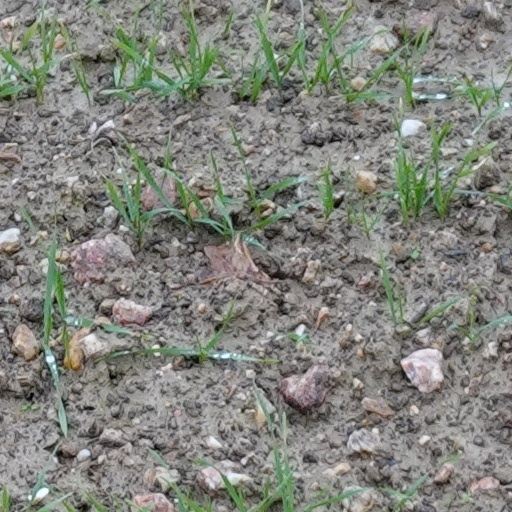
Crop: wheat